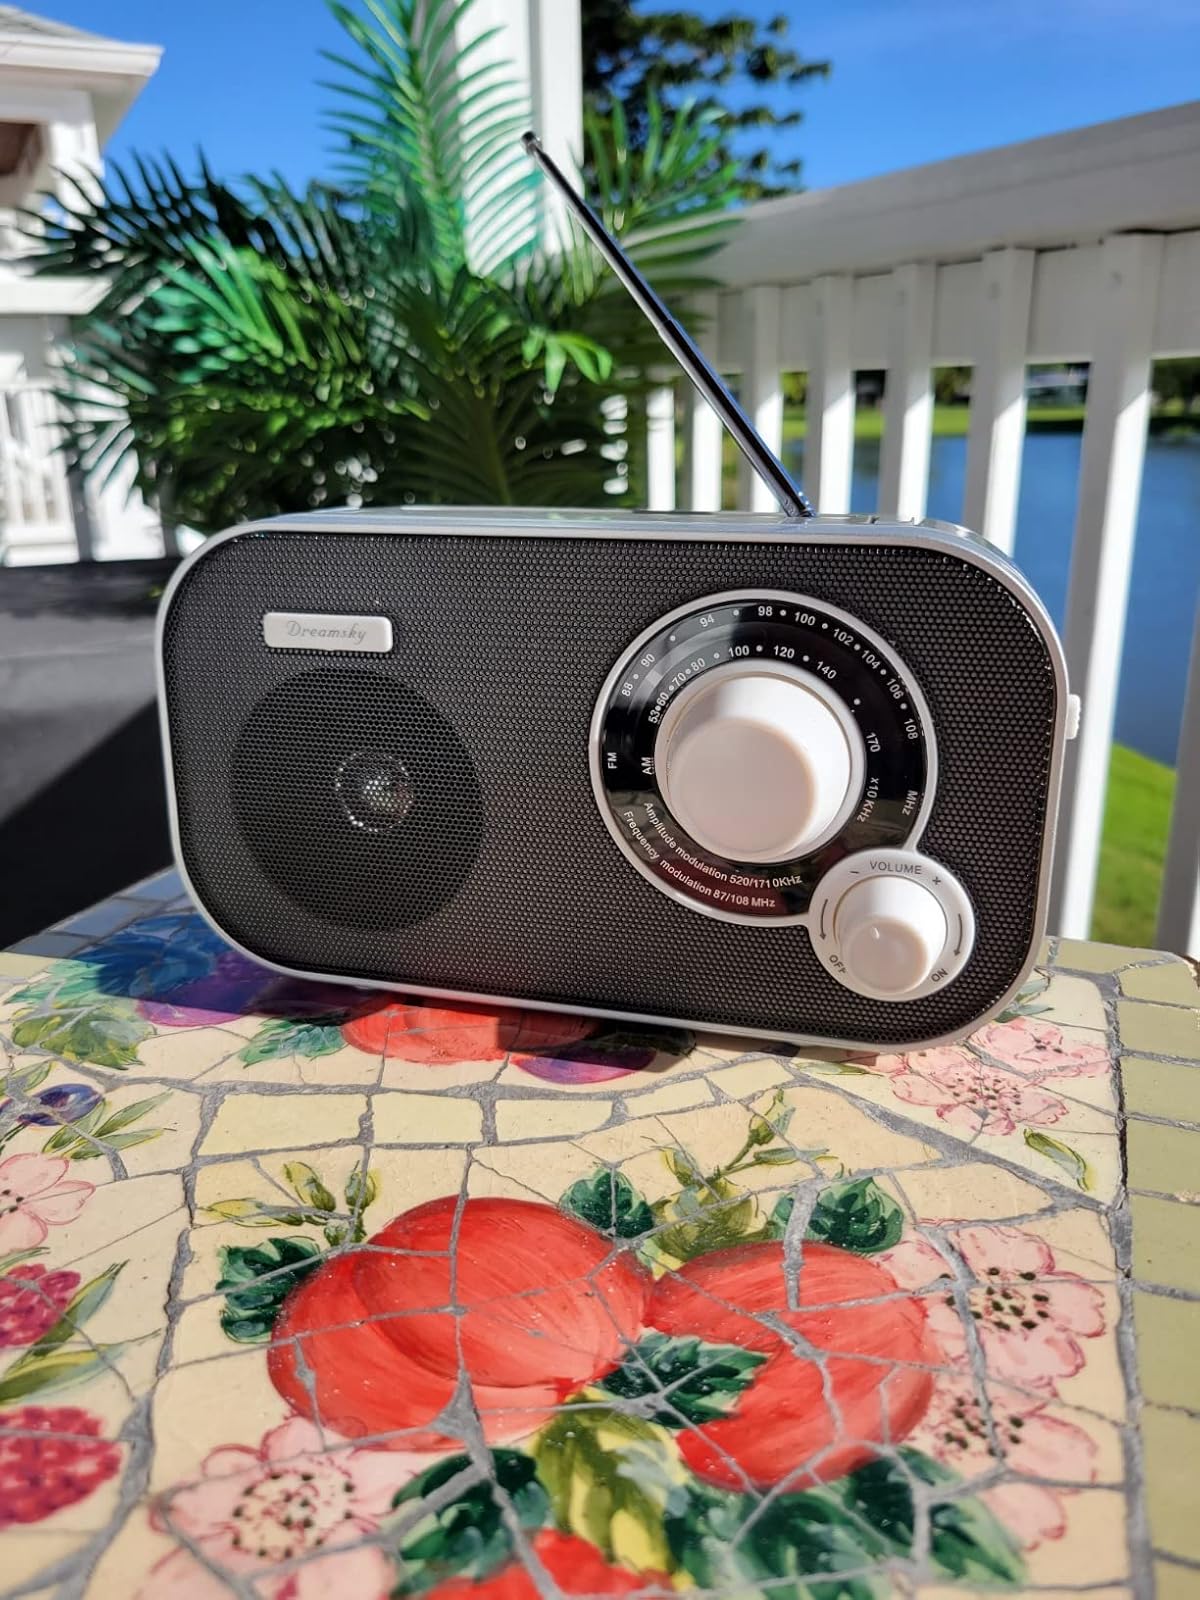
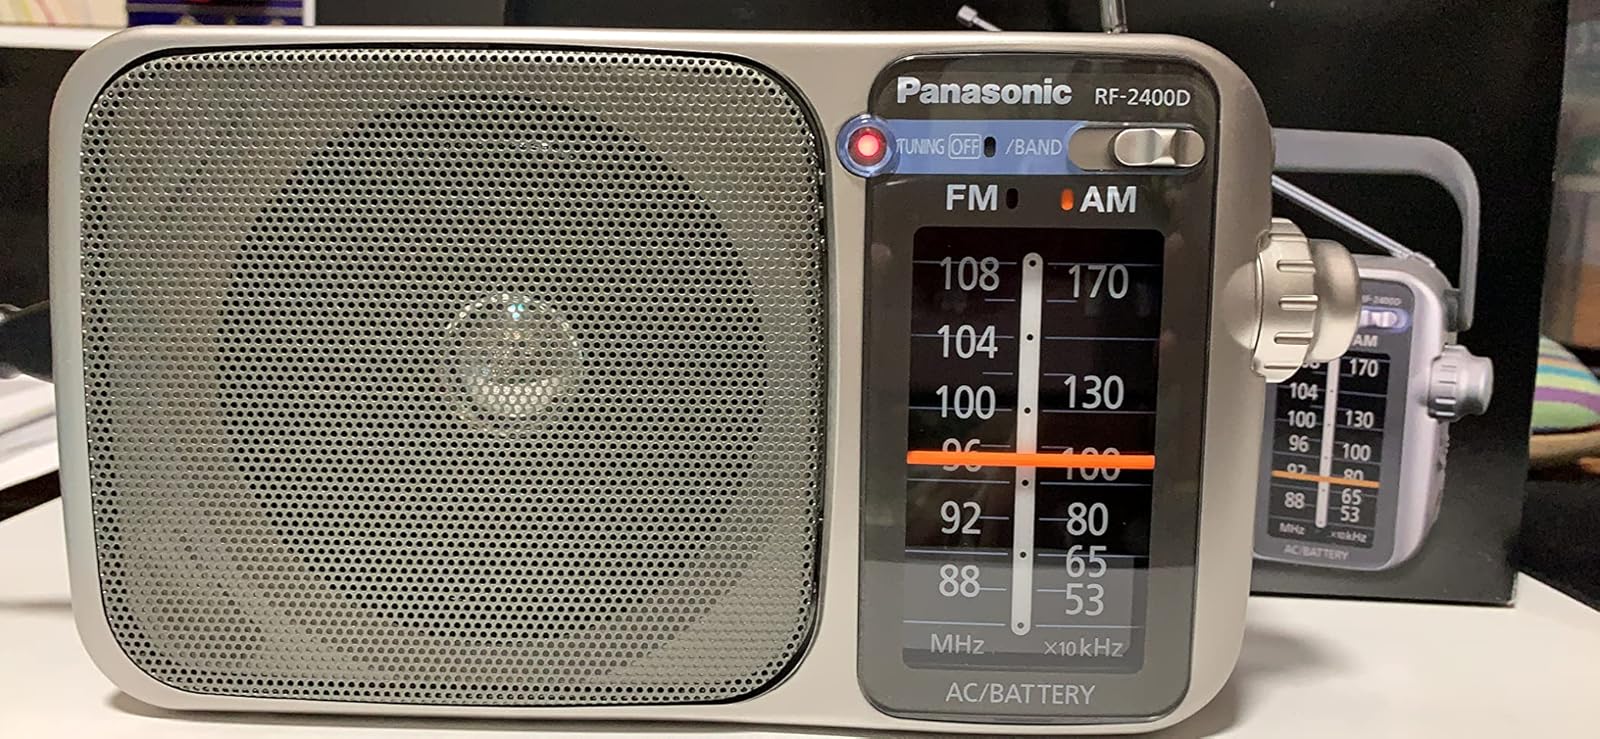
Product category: radio
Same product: no